Education in Kentucky

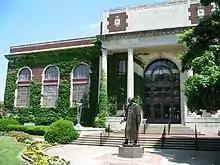
Murray State's Pogue Library

The mountain districts had very low levels of literacy until well into the 20th century. Schools were scarce and offered only a few months of classes for a few years. The problem of adult illiteracy led to the introduction of adult literacy classes, typified by "Moonlight Schools" introduced by Cora Wilson Stewart in Rowan County 1911. In 1914, the state extended moonlight schools to all counties. In the following two years, 40,000 adults were taught to read and write.